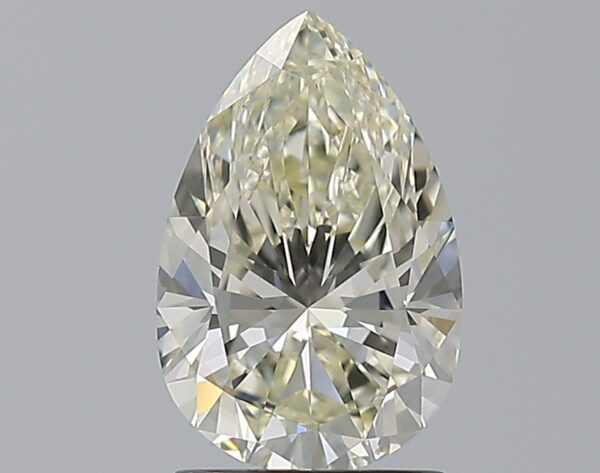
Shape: pear
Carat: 1.7
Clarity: VVS2
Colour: L
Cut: EX
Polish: EX
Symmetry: EX
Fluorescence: M
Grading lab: GIA
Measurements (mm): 10.06 x 6.62 x 4.24